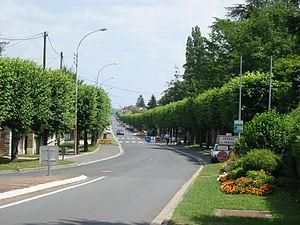
Veneux-les-Sablons, porte Nadon, le 3 juillet 2005.
Veneux-les-Sablons est une ancienne commune française située dans le département de Seine-et-Marne en région Île-de-France.
Moret-Loing-et-Orvanne est, depuis le 1ᵉʳ janvier 2017, une commune nouvelle française située en Seine-et-Marne en région Île-de-France